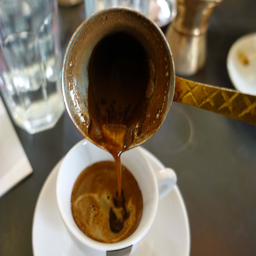
coffee poured from a traditional metal pot